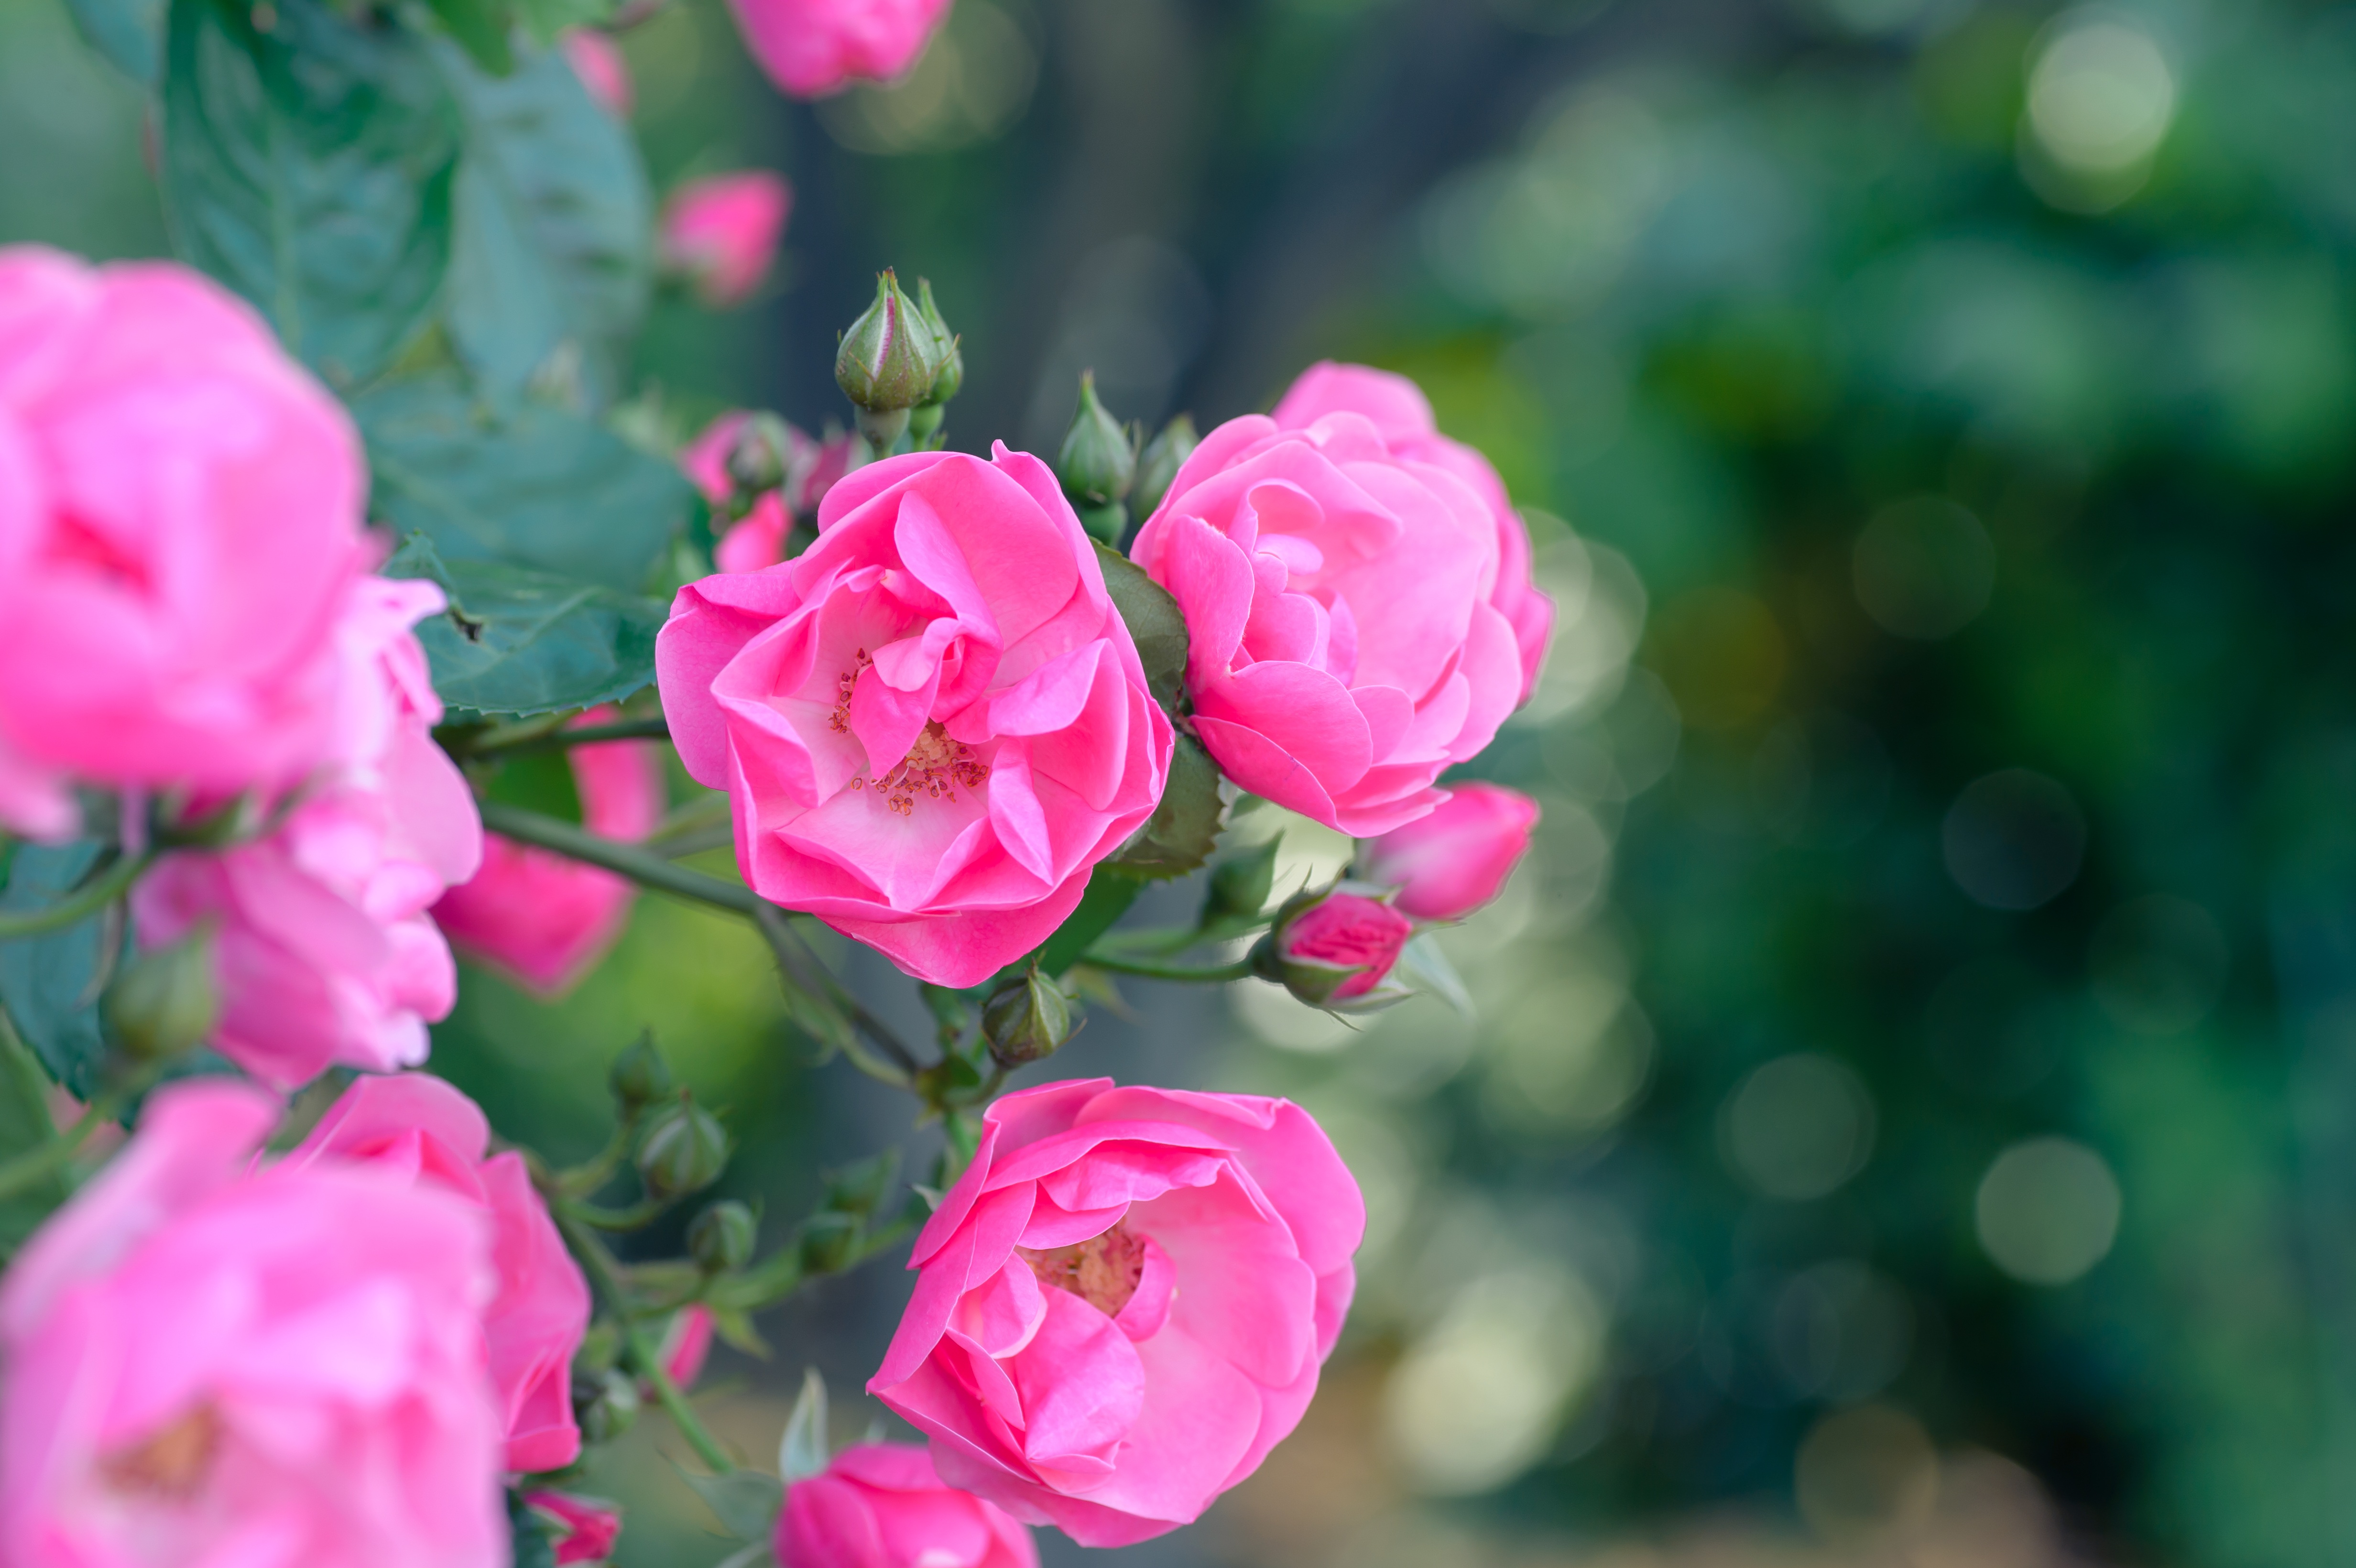
blossom, plant, flower, petal, rose, green, natural, pink, flora, flowers, flower garden, floribunda, macro photography, rose garden, flowering plant, garden roses, rose family, land plant, rosa centifolia, rose order